One Thousand and One Nights

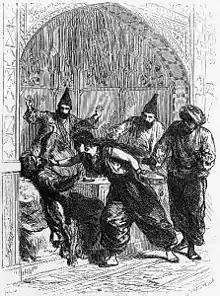
Illustration depicting Morgiana and the thieves from "Ali Baba and the Forty Thieves"

"Leitwortstil" is "the purposeful repetition of words" in a given literary piece that "usually expresses a motif or theme important to the given story." This device occurs in the "One Thousand and One Nights", which binds several tales in a story cycle. The storytellers of the tales relied on this technique "to shape the constituent members of their story cycles into a coherent whole".